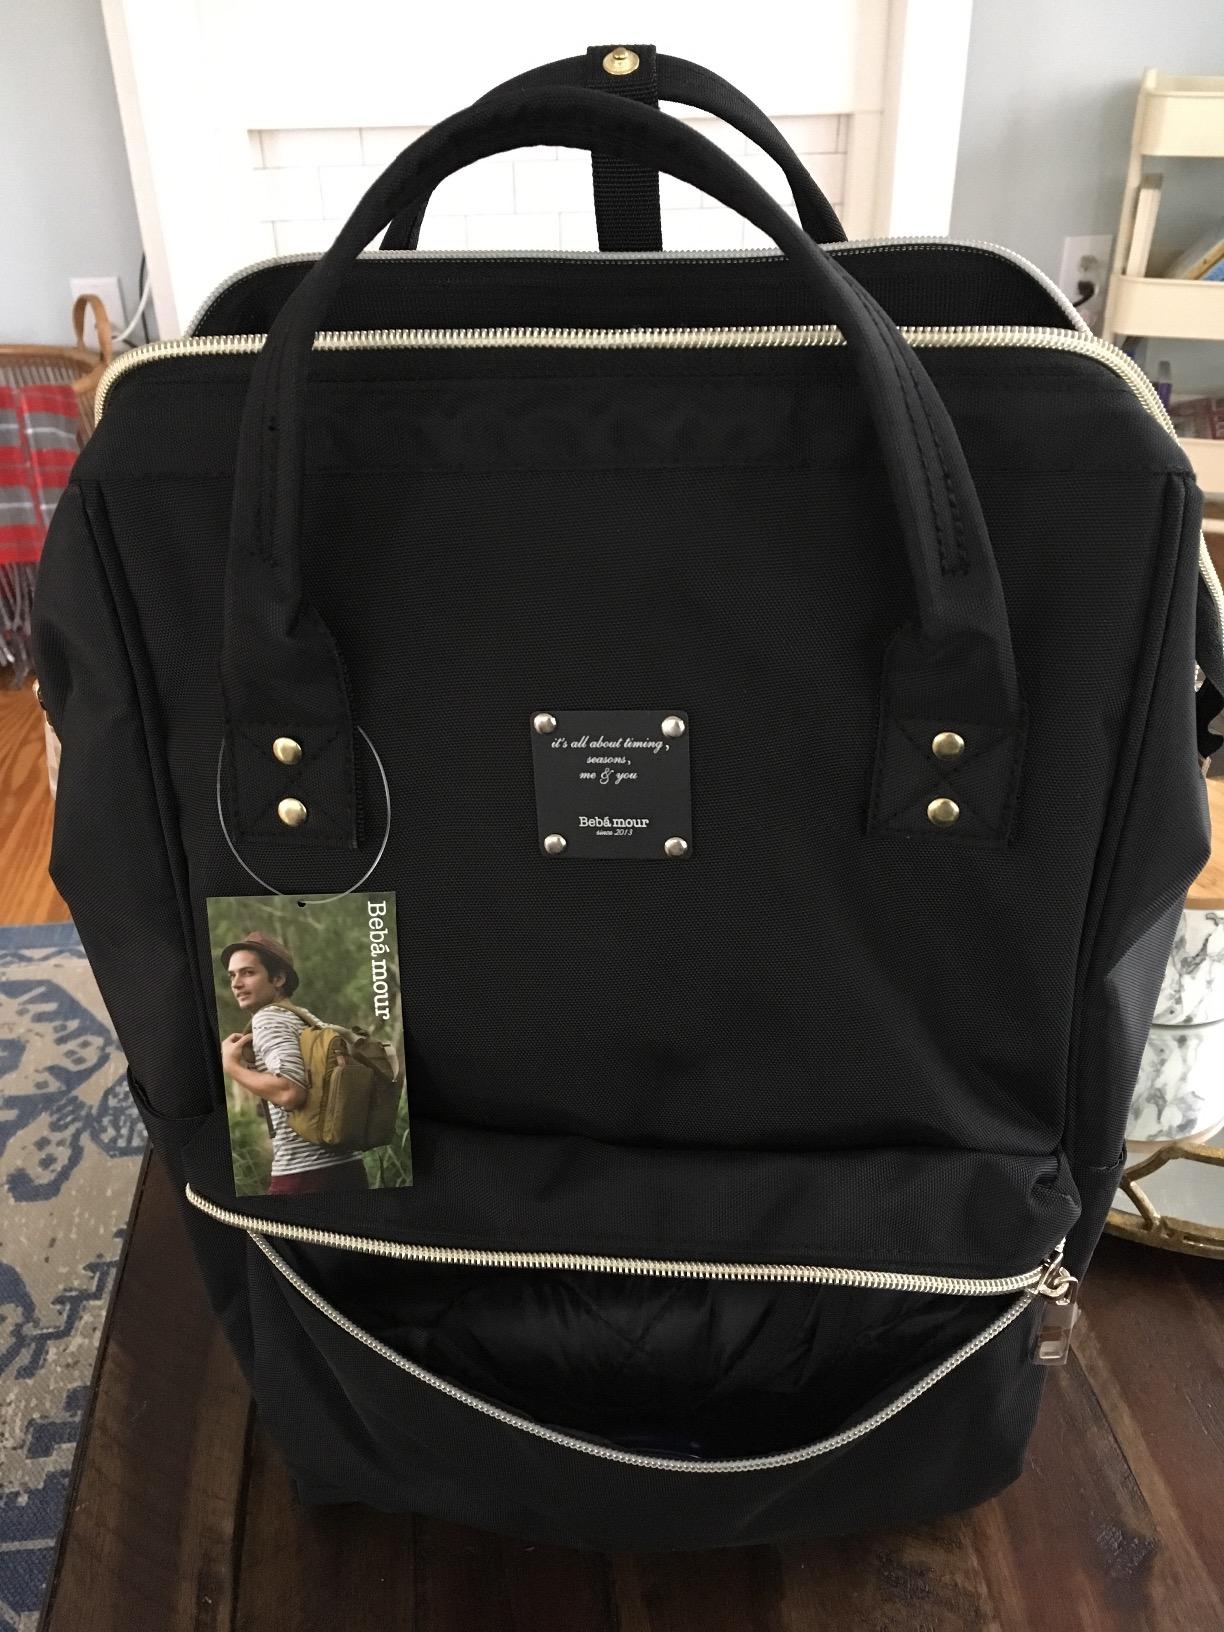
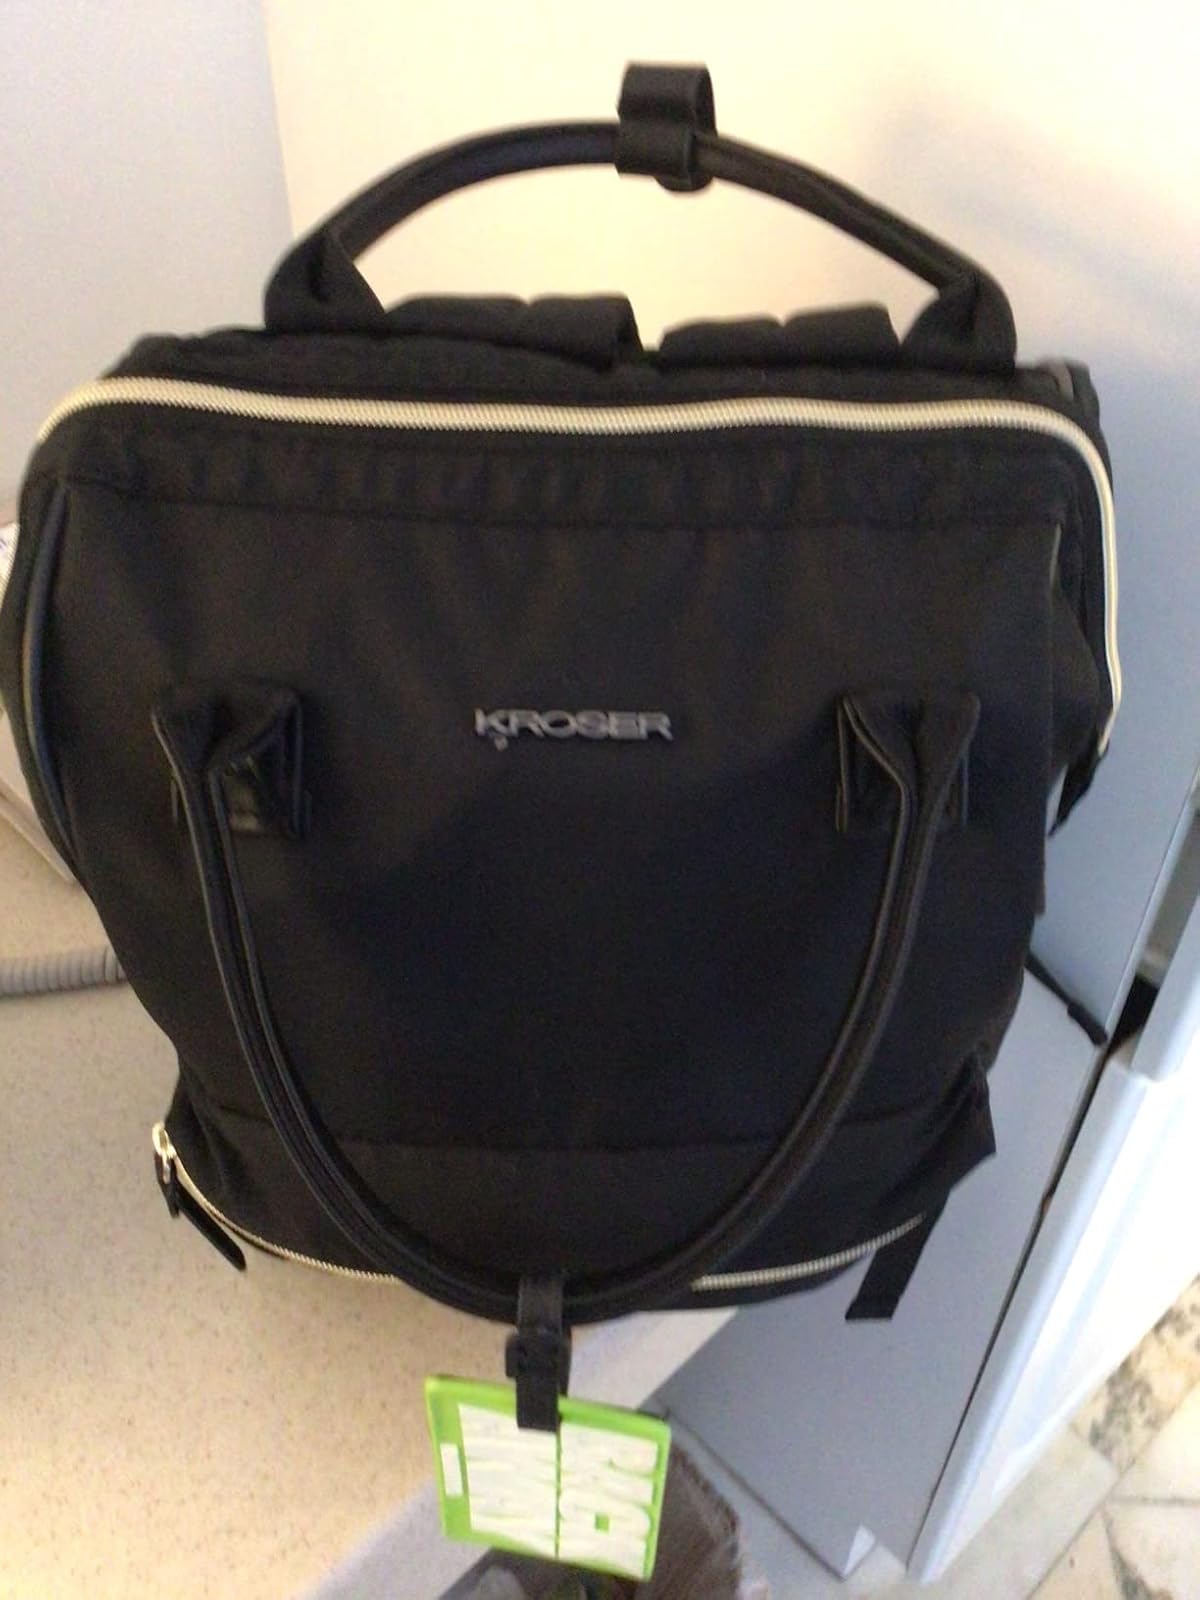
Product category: bag
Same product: no